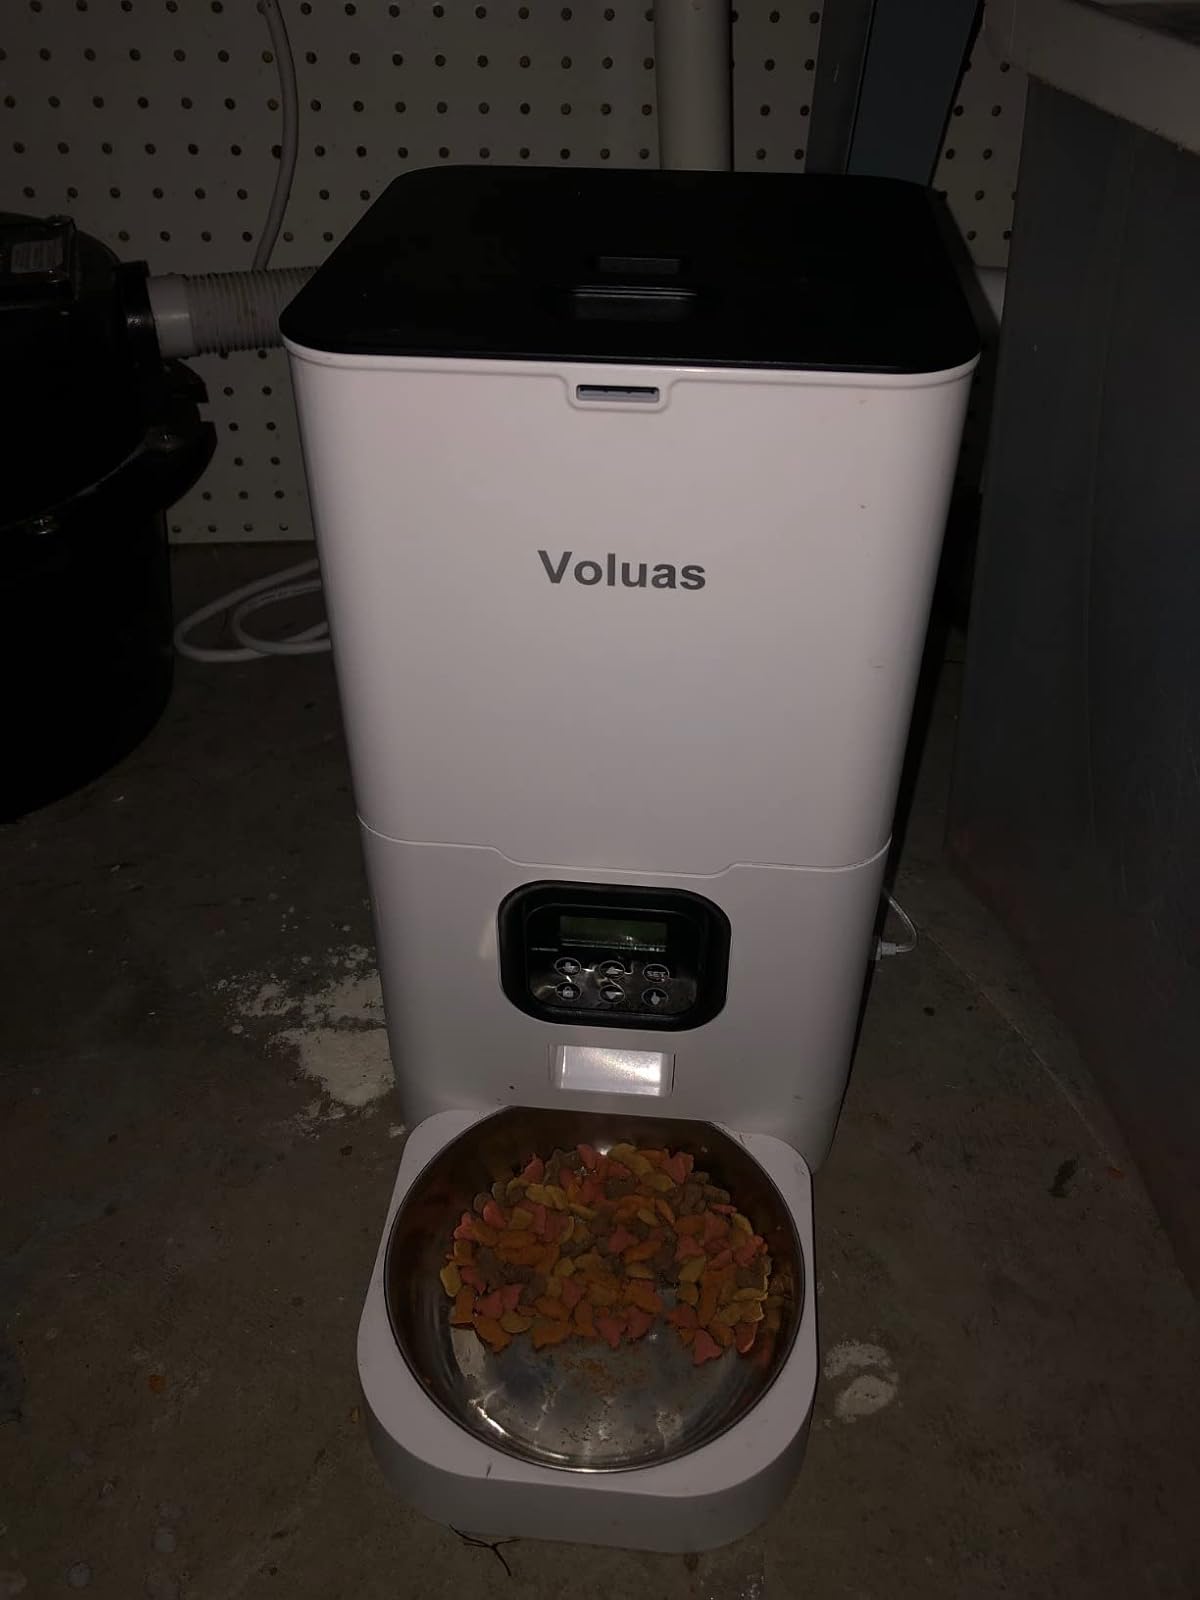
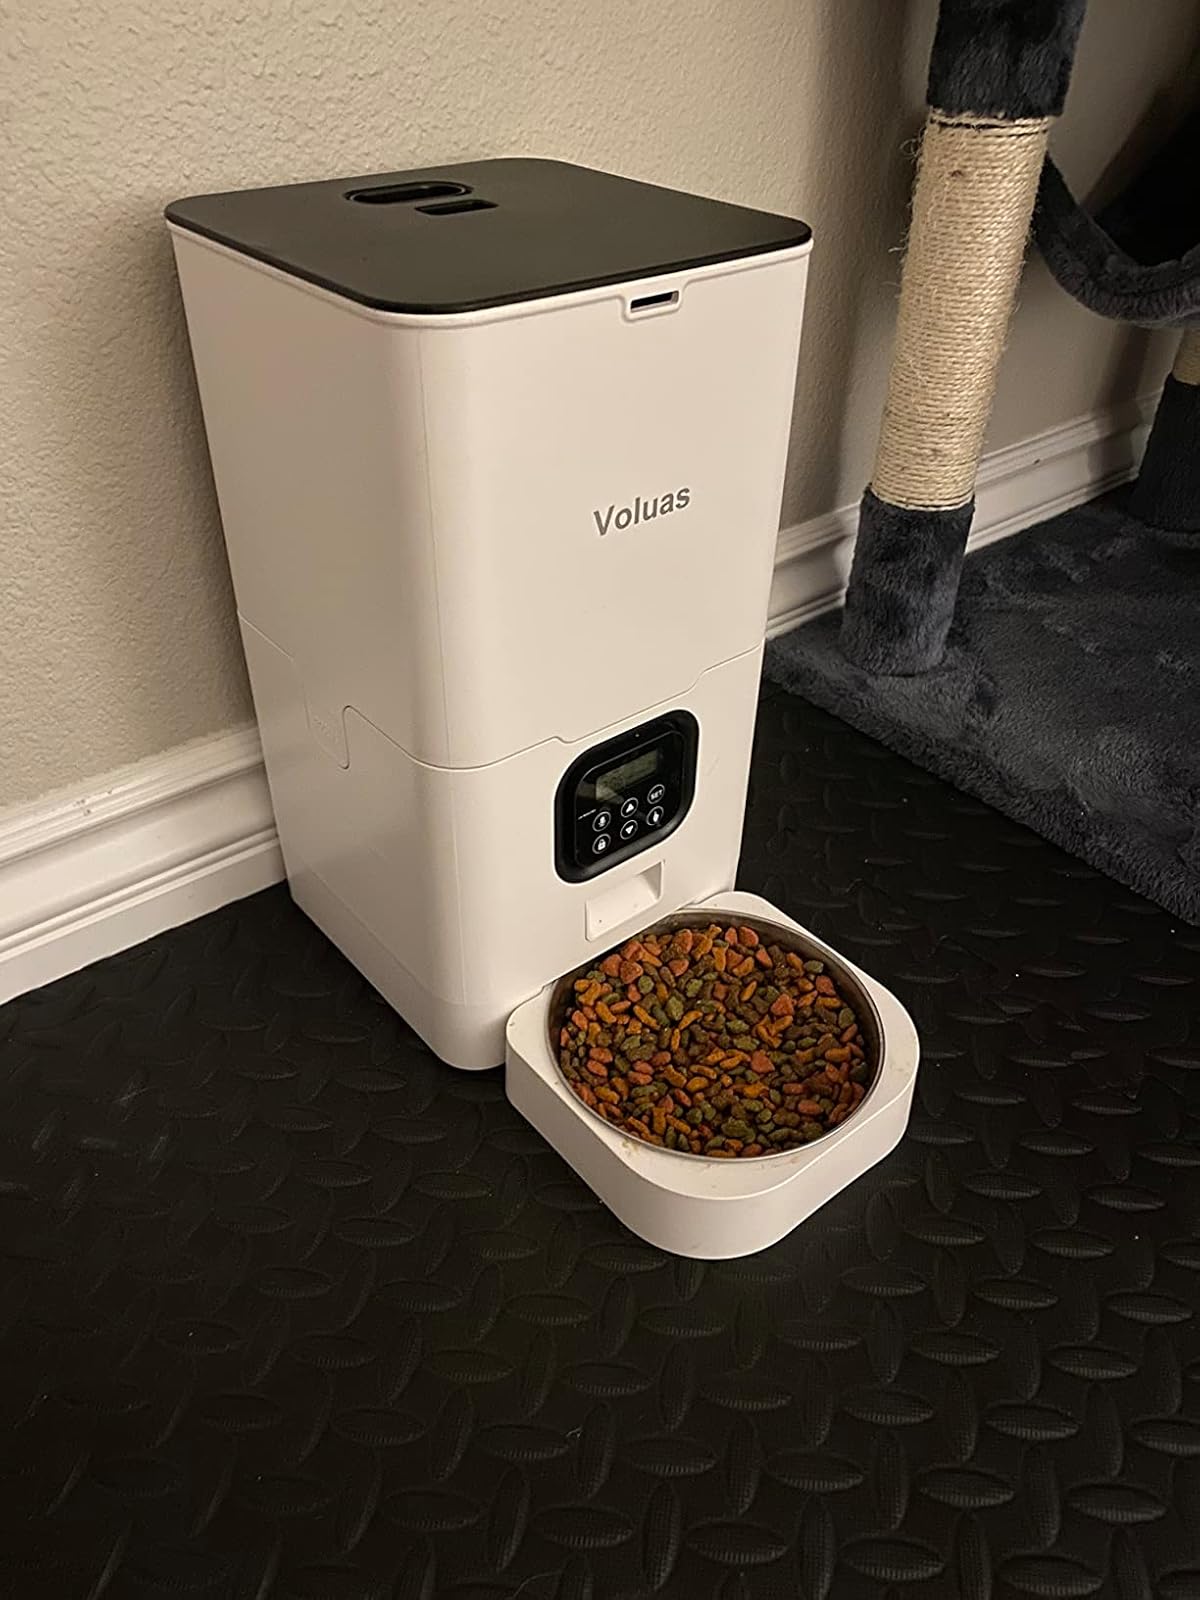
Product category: items_feeder
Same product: yes